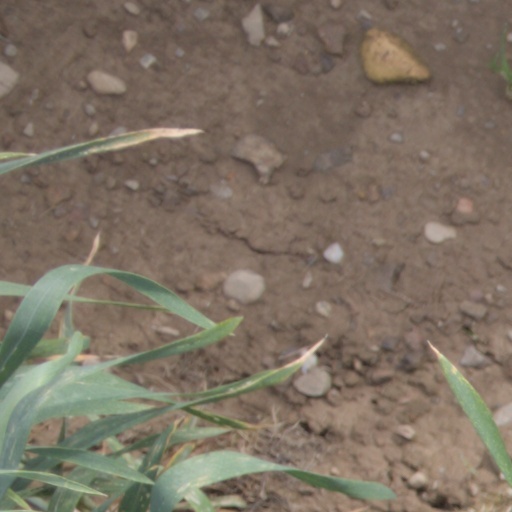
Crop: wheat